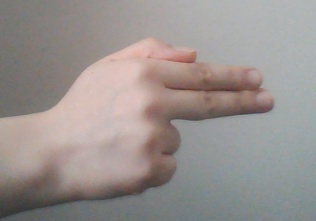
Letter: ghain